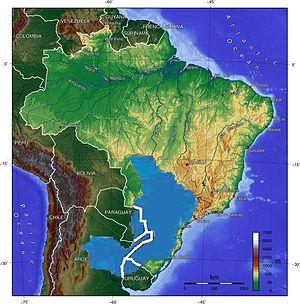
L'environnement au Brésil est l'environnement du pays Brésil. La question de l'environnement du Brésil est hors-norme à plus d'un titre : première zone de biodiversité au monde, la forêt brésilienne joue un rôle important dans le cycle du carbone mondial. La ressource en eau du territoire est exceptionnelle ; elle participe à une production agricole largement excédentaire et exportatrice, mais aussi à la production d'énergie.
L'hydrogéologie, également nommée hydrologie souterraine et plus rarement géohydrologie, est la science qui étudie l'eau souterraine. Son domaine d'étude repose essentiellement sur deux branches des sciences de la terre, la géologie et l'hydrologie, mais aussi sur de nombreuses autres branches comme la géostatistique, la physique, la chimie, la biologie, la géochimie, l'hydrochimie, la géophysique, l'hydrodynamique, l'hydraulique souterraine, l'analyse numérique ainsi que des techniques de modélisation. À ce titre, l'hydrogéologie est par excellence une science interdisciplinaire.
L'aquifère Guarani est un des plus grands aquifères de la planète centré sur le bassin du Paraná-Plata, constitué il y 65 millions d'années. Il représente le troisième réservoir d'eau souterraine mondial. Il s'étend sur quatre pays : Brésil, Paraguay, Argentine et Uruguay. Sa superficie encore mal délimitée serait de plus de 1 500 000 km².